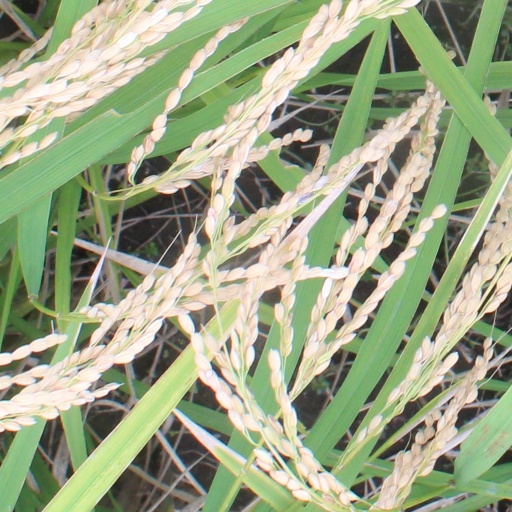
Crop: rice